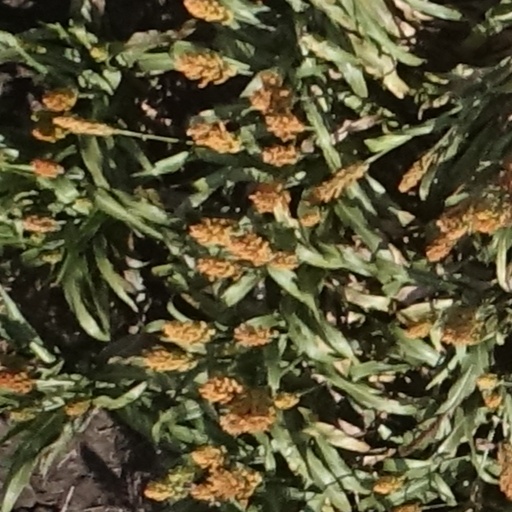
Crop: sorghum